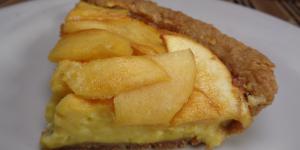
tarta de manzana con crema pastelera y base de galletas